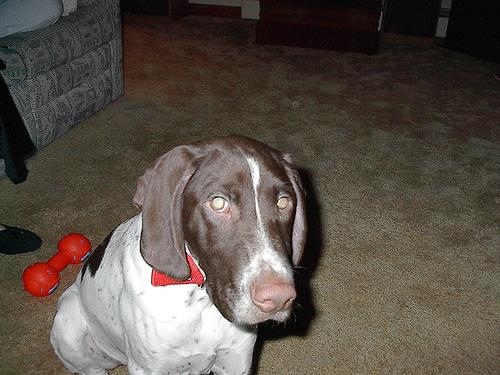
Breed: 211-n000059-German_short_haired_pointer